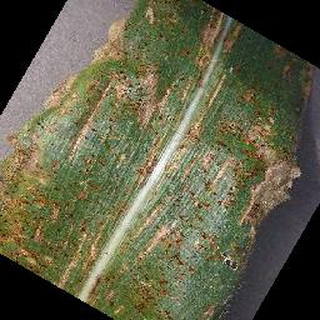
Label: corn_cercospora_leaf_spot